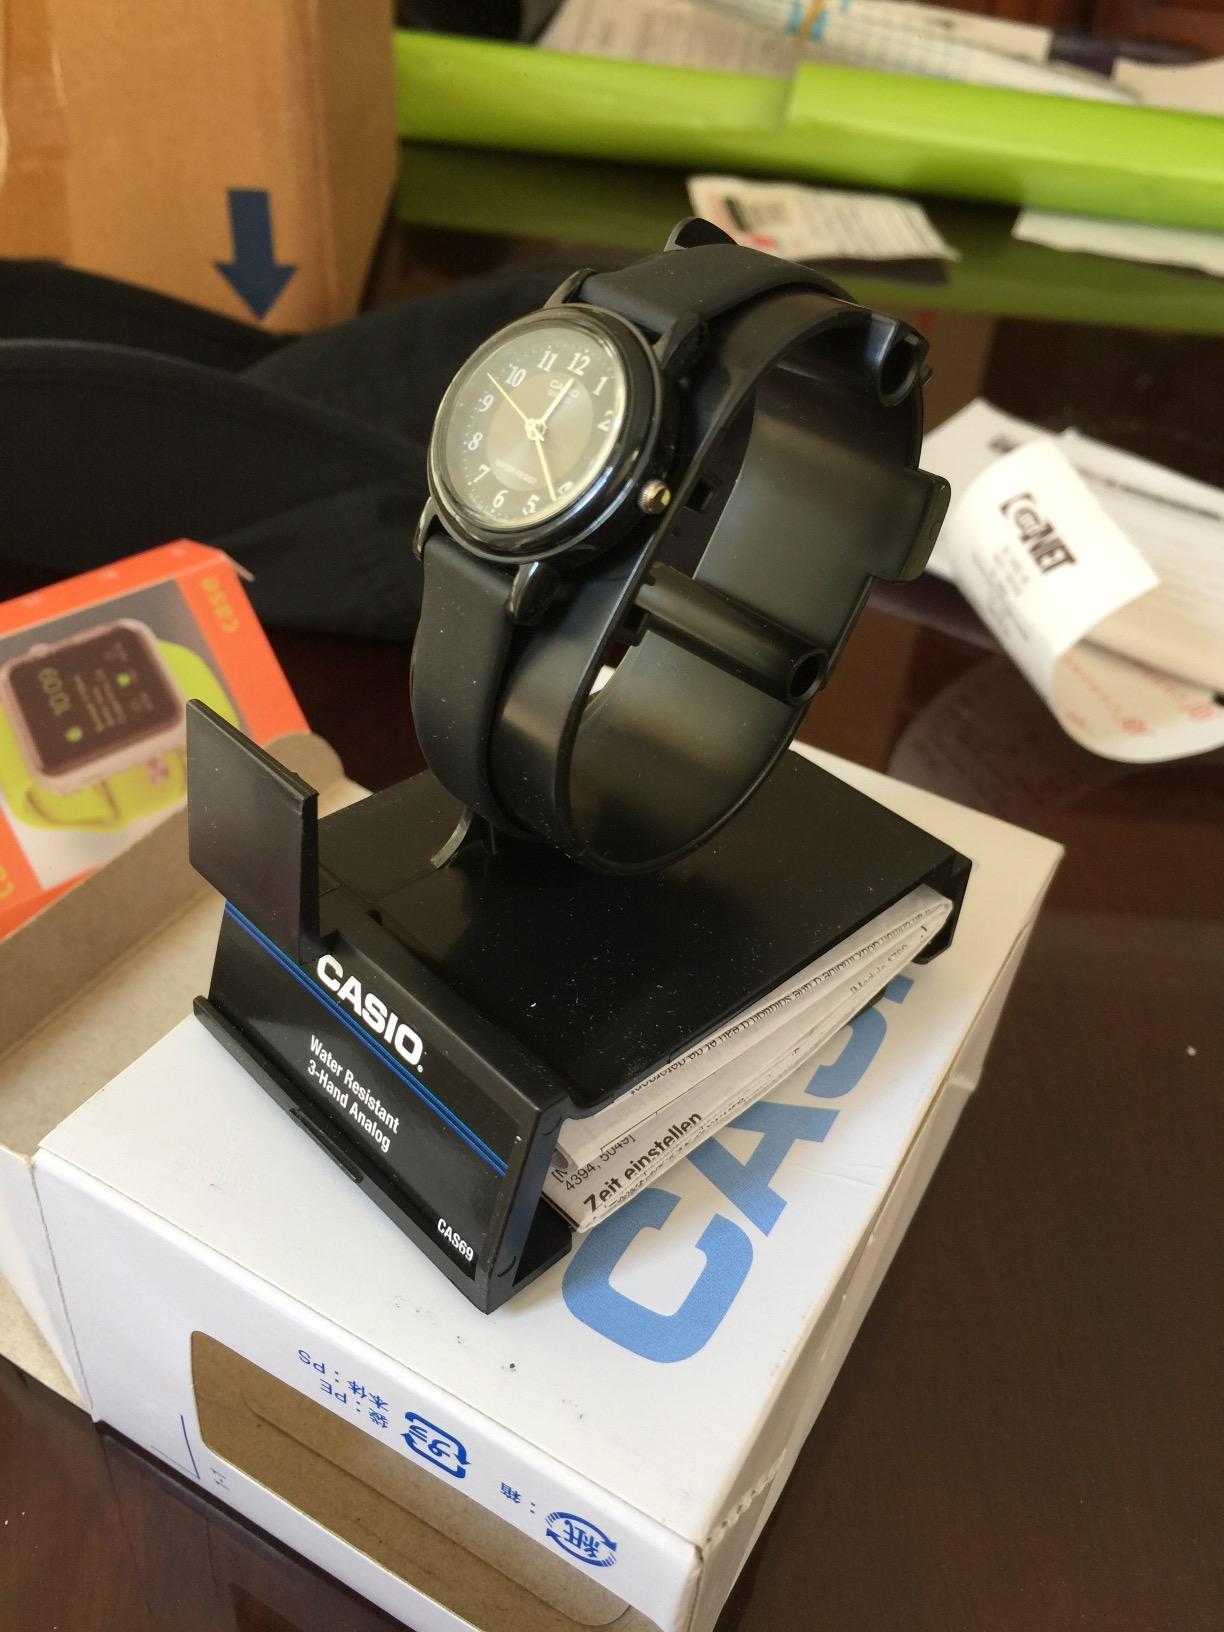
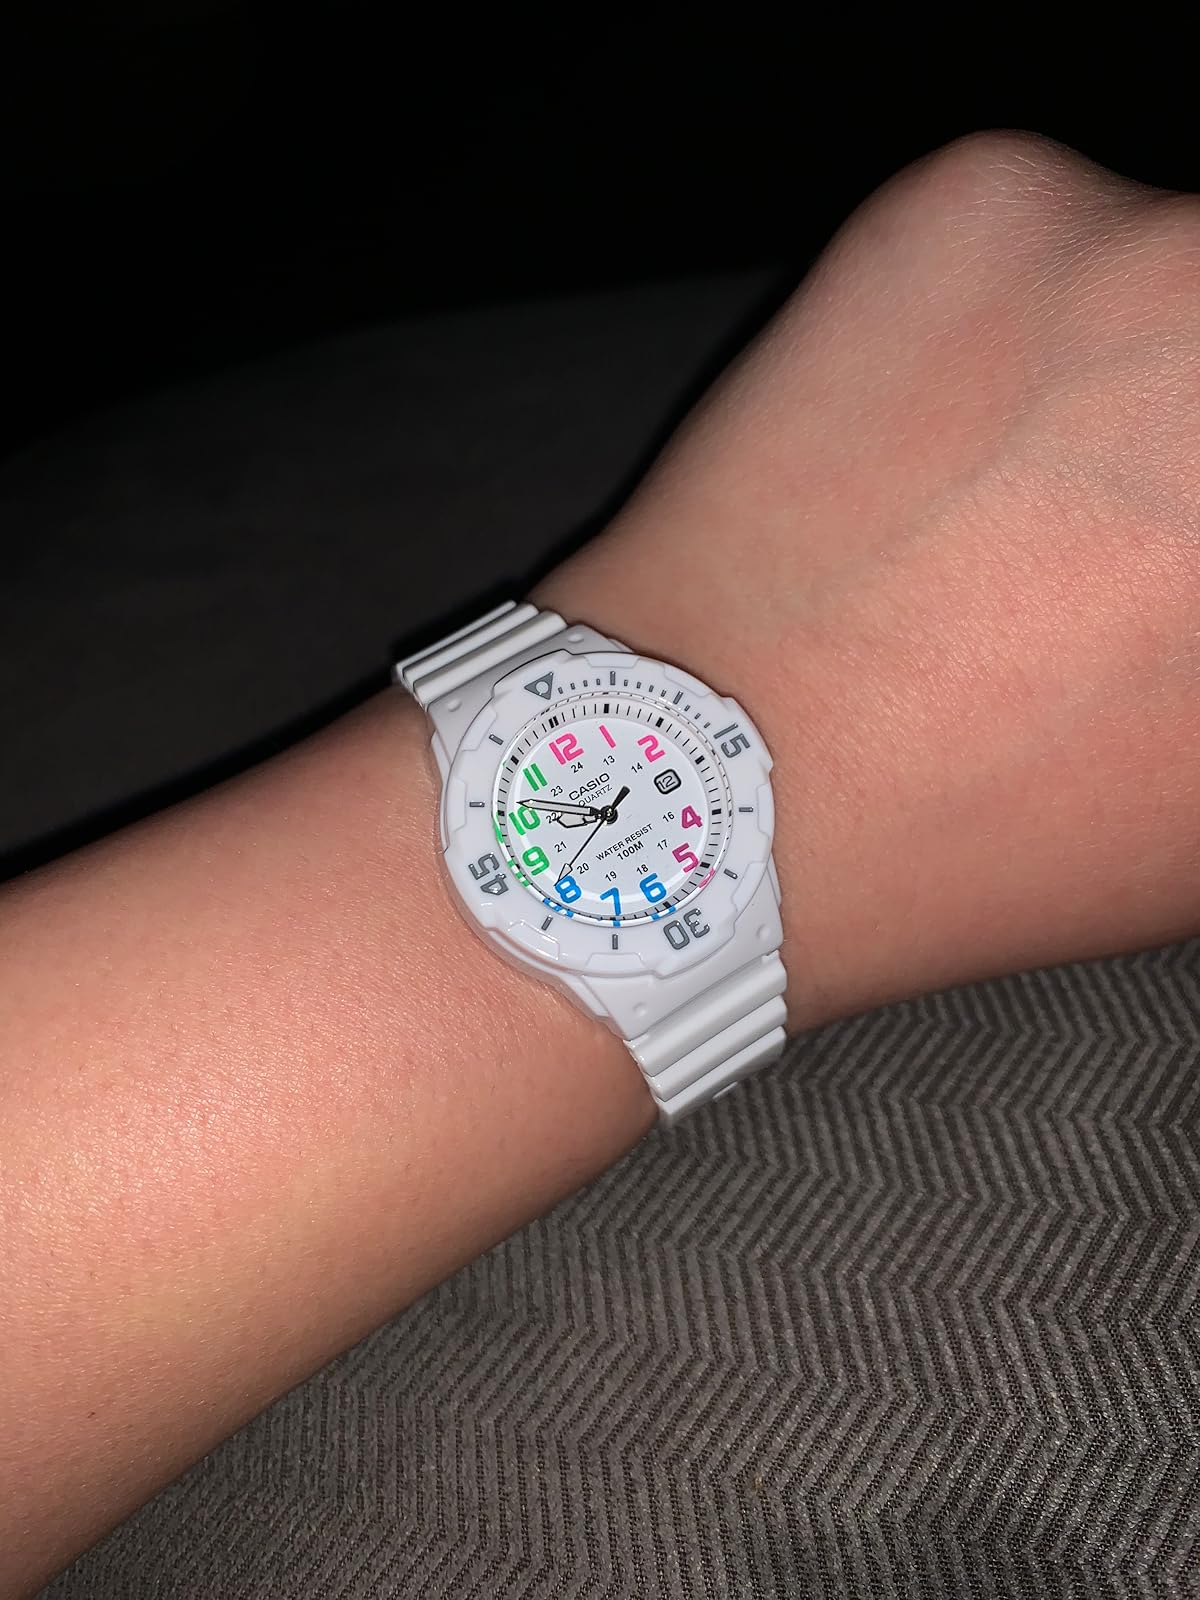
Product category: accessories_watch
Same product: no